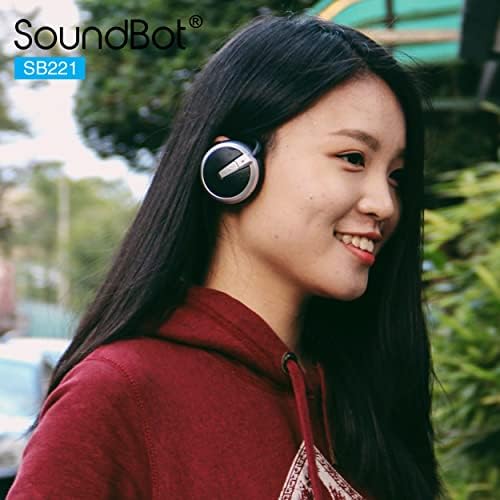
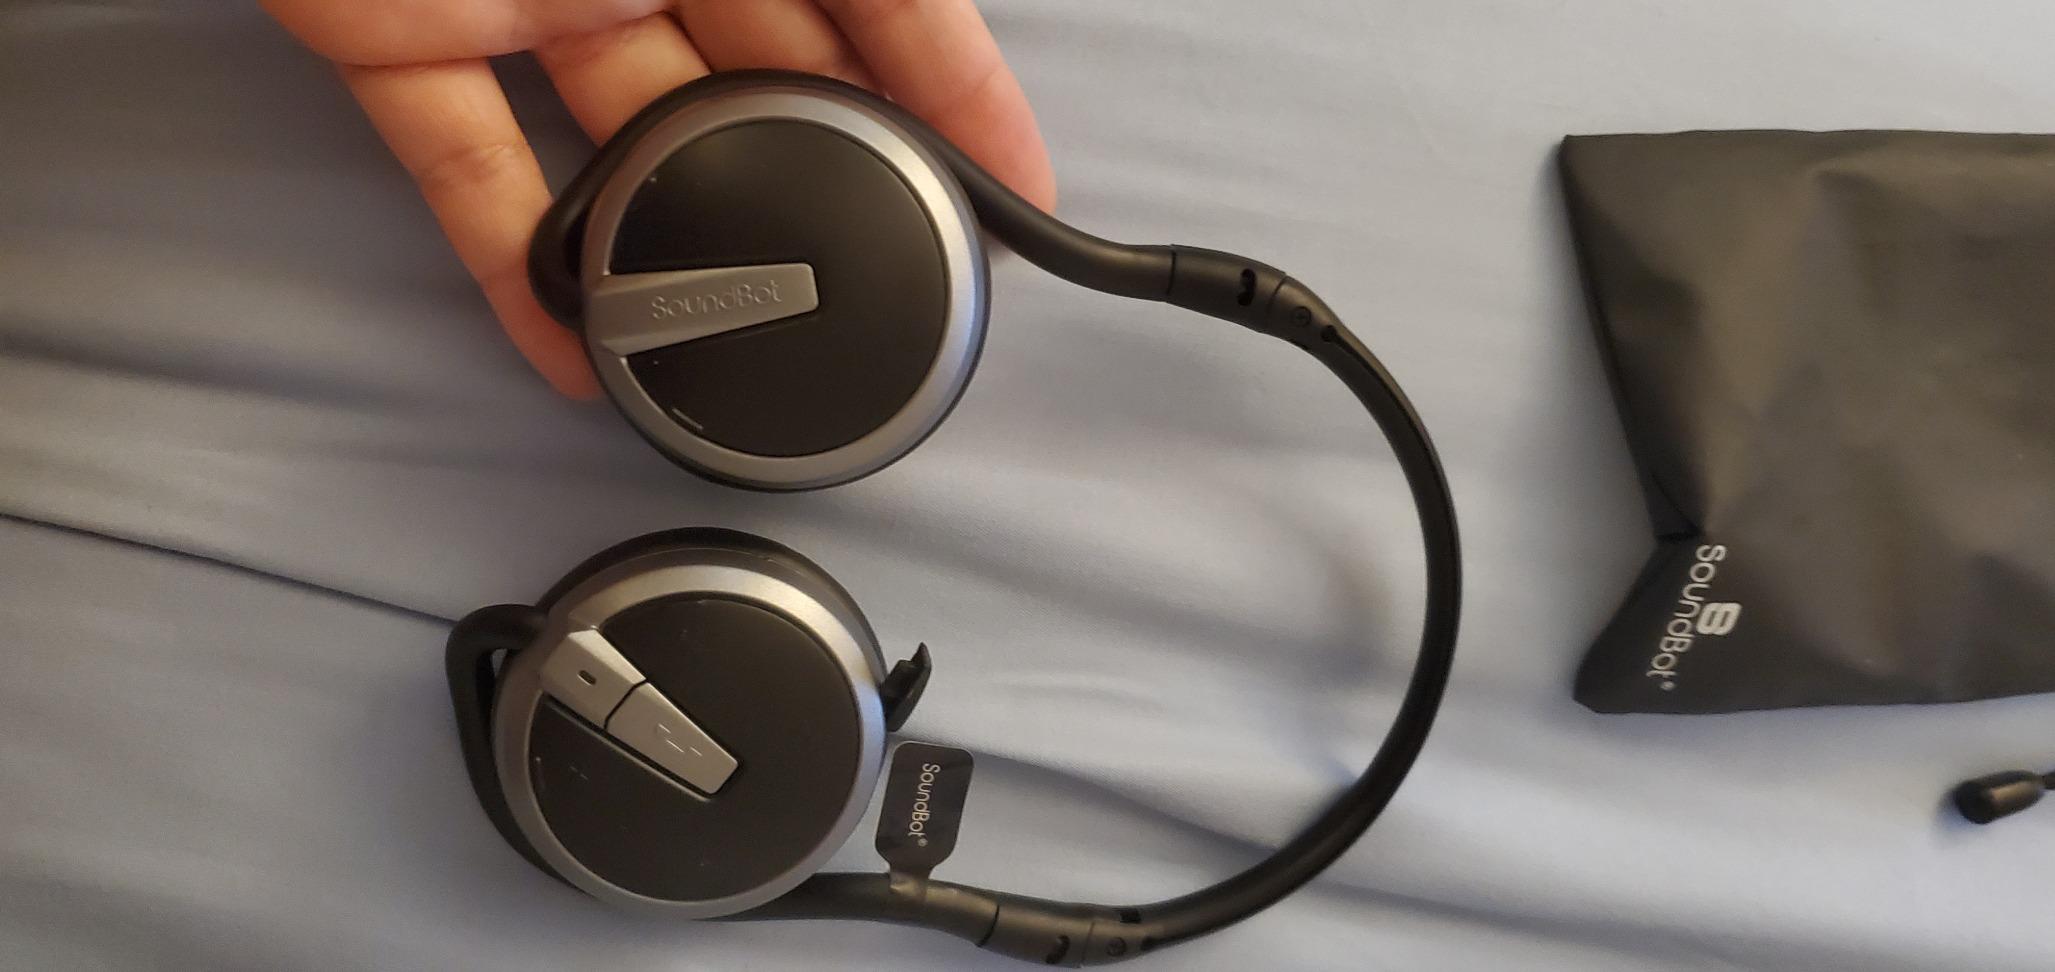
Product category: headphones
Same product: yes